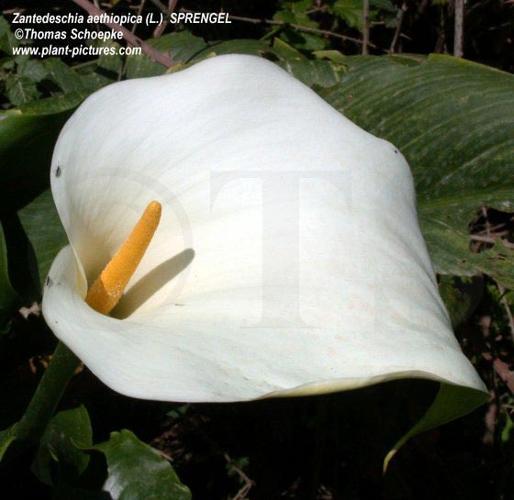
Label: giant white arum lily